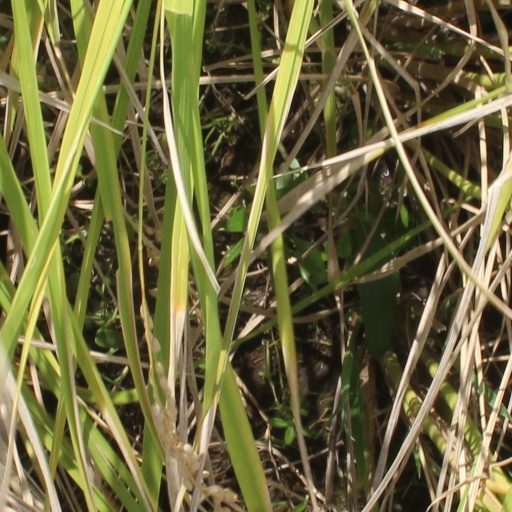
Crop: rice